Great Ming Treasure Note

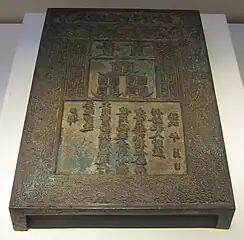
A printing plate used for the production of 1 "guàn" banknotes.

The first banknotes of the Ming dynasty bore the reign title of the Hongwu Emperor and were issued in the year 1375, a year prior he created the Supervisorate of Paper Money (寶鈔提舉司, "bǎo chāo tí jǔ sī") to supervise their production. The initial series of the Great Ming Tongxing Baochao (大明通行寶鈔, "dà míng tōng xíng bǎo chāo") were made of mulberry bark. Notes with the denomination of 1 "guàn" could be exchanged for one thousand bronze cash coins throughout all of the Ming Empire, this was illustrated by an image of a string of bronze cash coins split into ten segments, smaller denominations contained images fewer segments of the string and were issued in 100, 200, 300, 400, and 500 "wén". The size of the 1 "guàn" was 36.4 × 22 cm making them the biggest paper notes ever produced in the history of China. All paper notes from this first series of the Great Ming Treasure Note contained the inscription that they were a valid currency issued by the Palace Secretariat (中書省, "zhōng shū shěng"), other texts explained that forgers would face punishment and those that expose these counterfeiters shall receive a high reward, finally the date of issuance was written with the era name, followed by the year, month, and day. Contrary to the paper money issued by the Song and Yuan dynasties, the Great Ming Treasure Note didn't have any geographical restrictions imposed upon them, nor did they have an expiration date. Paper notes issued by the Ming dynasty noted that they would circulate forever.